Acer Extensa

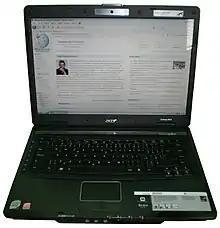
Acer Extensa 5620G

Acer Extensa series is an affordable line of Acer laptops designed for office and business users. Its competitors include the Dell Vostro, and HP ProBook lines and low-end Lenovo ThinkPad laptops. The Extensa series includes several notebooks with different design, performance, and functionality. The Extensa name had been used by Texas Instruments, which sold its mobile computing division to Acer in 1997.